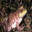
Label: frog